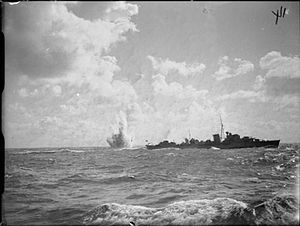
Undervandsbåd / Bekæmpelse af ubåde (ASW)
Royal Navy smider dybvandsbomber mod tyske ubåde under 2. Verdenskrig.
En undervandsbåd, ofte benævnt ubåd, er et fartøj til sejlads på og under vandoverfladen. Undervandsbåde findes i mange typer, til militære, videnskabelige og andre formål. Den første undervandsbåd så dagens lys i 1600-tallet, men der gik mange år, før skibstypen så småt begyndte at få en praktisk anvendelse. De første undervandsbåde havde et militært formål, men først under 1. Verdenskrig fik de en reel betydning.